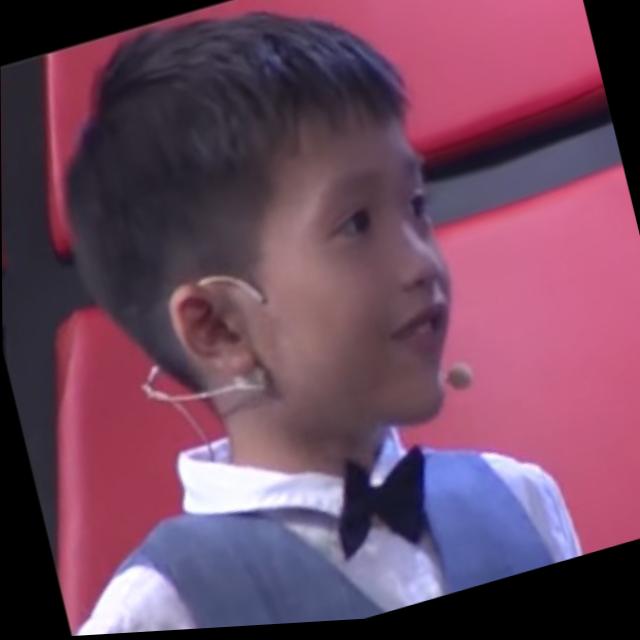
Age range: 0-12